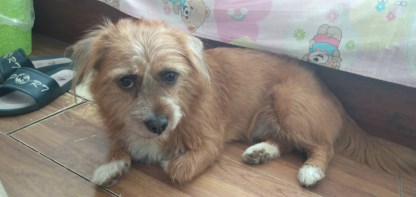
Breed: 3336-n000121-chinese_rural_dog